LGBTQ rights in France

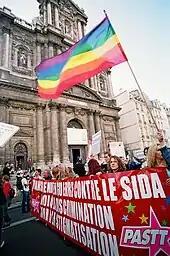
Transgender rights protest, Paris, 2005

In 2010, France removed gender identity disorder as a diagnosis by decree, but according to French transgender rights organizations, beyond the impact of the announcement itself, nothing changed. Transsexualism is part of the ALD 31 and treatment is funded by Sécurité Sociale.